Lenalee Lee

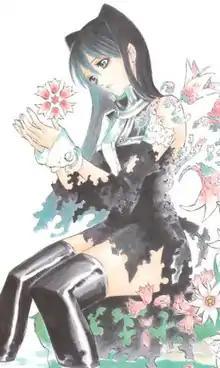
Lenalee Lee as drawn by Katsura Hoshino

is a fictional character in the manga series "D.Gray-man", created by Japanese writer and artist Katsura Hoshino. Within the series, set in a fictional 19th century, Lenalee is an exorcist of the Black Order organization tasked with destroying demonic beings called Akuma created by the Millennium Earl, and aiding the Black Order in its fight against the Earl's group, the Noah Family. To facilitate this, she uses a type of weapon called "Innocence" that, in her case, takes the shape of a pair of boots. Lenalee was originally forced to become an exorcist when she was a child, but ended up appreciating it after her older brother, Komui Lee, moved to the Black Order to avoid being left, alone and at the same time became friends with all the staff. Lenalee has also appeared in the series' light novels and video games as well.